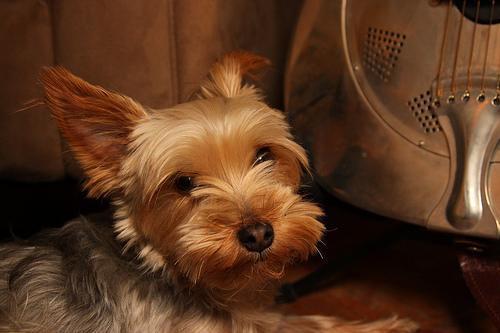
yorkshire terrier